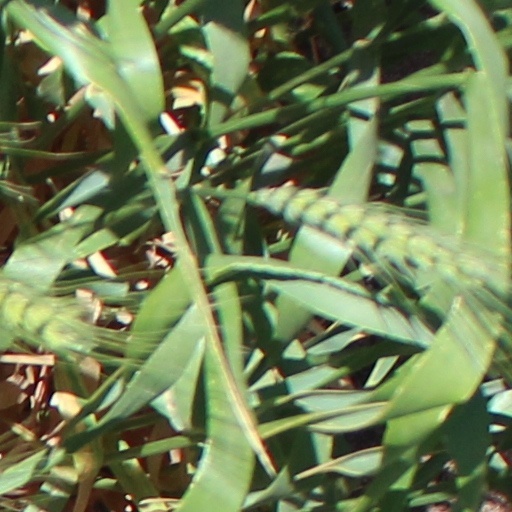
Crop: wheat